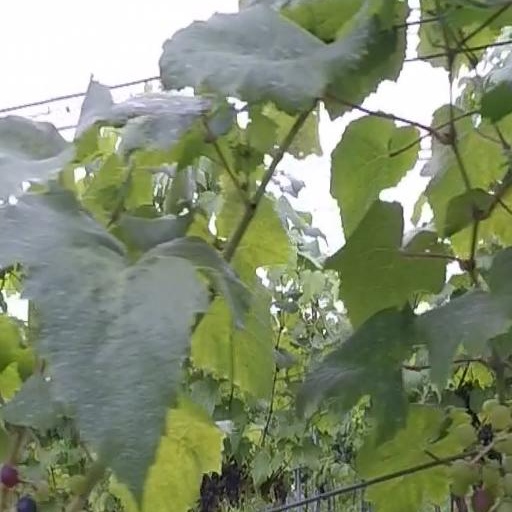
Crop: grape